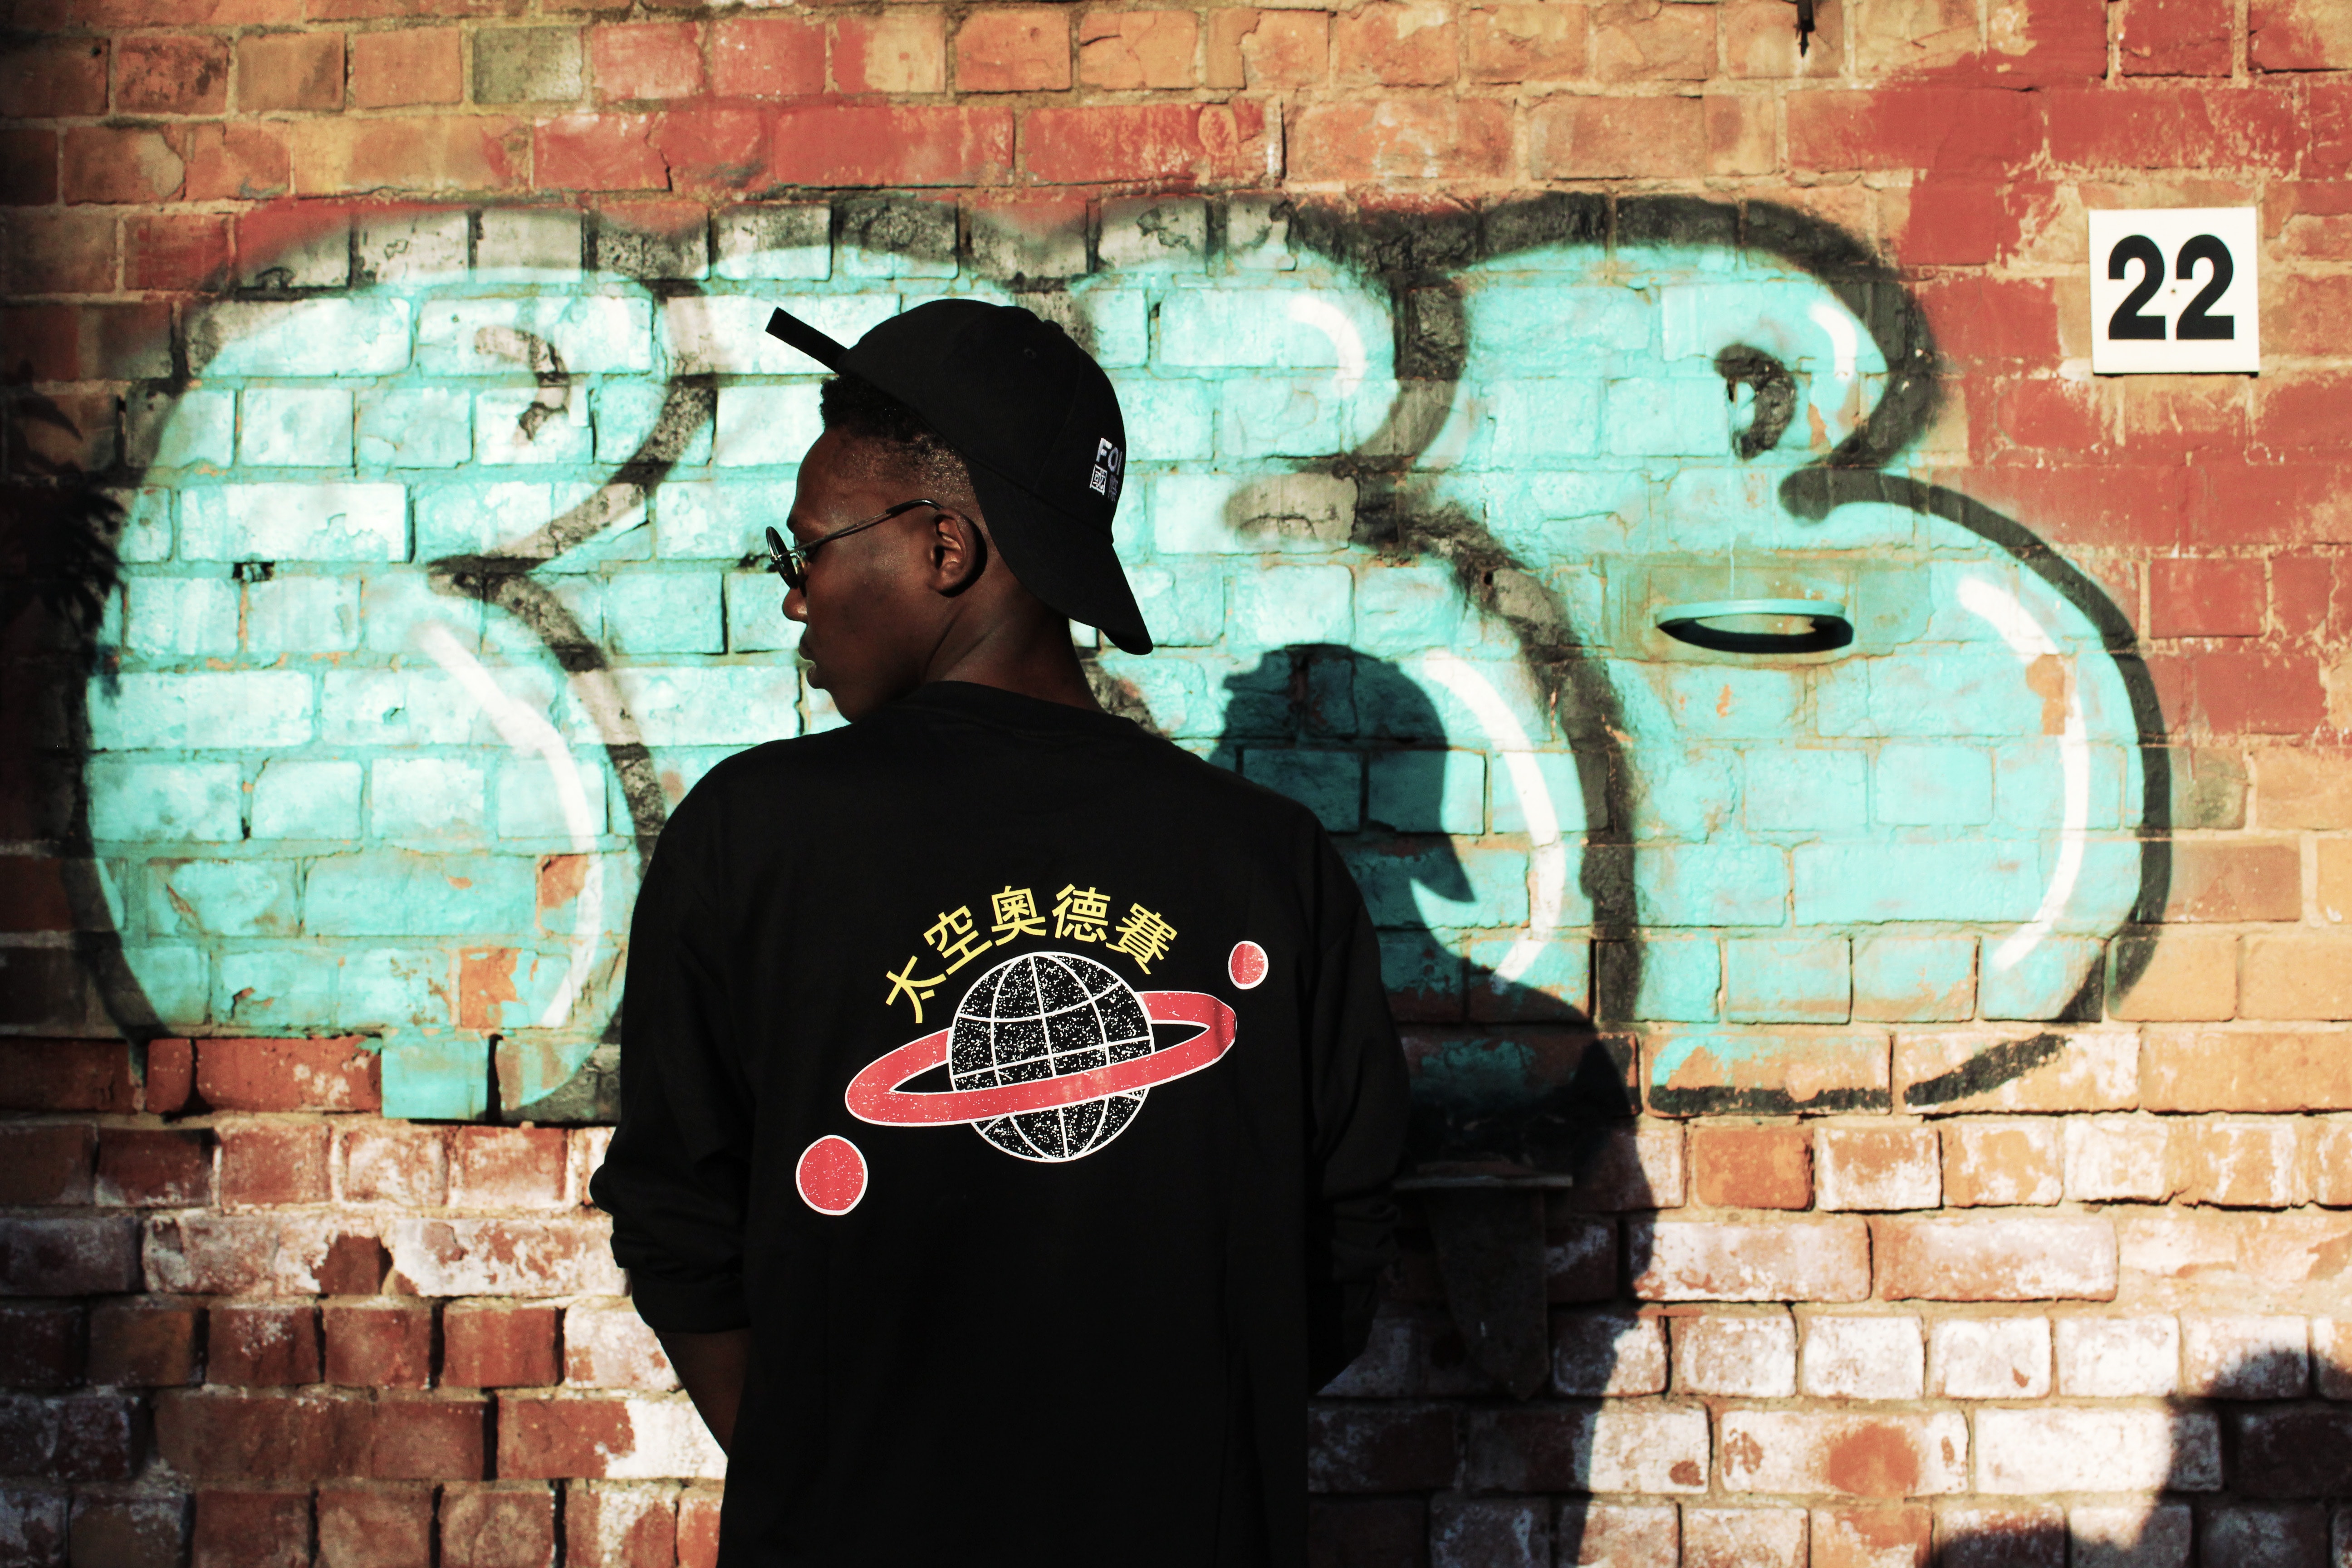
wall, brick, cool, street art, art, graffiti, t shirt, brickwork, font, photography, top, illustration